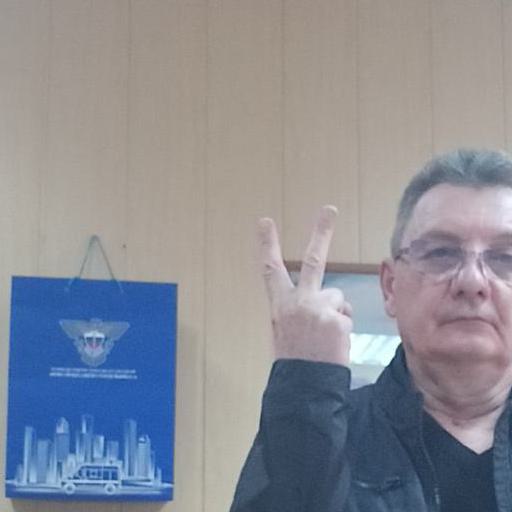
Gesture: peace_inverted